Demographics of Filipino Americans

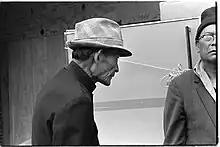
Elderly tenants who were evicted from the International Hotel in San Francisco during the dawn hours of 4 August 1977

Filipino pensionados began arriving to the region in 1903, including Ventura County; others attended schools in Los Angeles County, including the University of Southern California, and University of California - Los Angeles. In the 1920s, the area now known as Little Tokyo was known as Little Manila, where the first concentration of Filipino immigrants in Los Angeles lived. In 1930, one in five Filipinos in the United States called Los Angeles County home. The number of Filipinos in the area expanded in the winter season to work temporary jobs. In 1937, the first Filipina American graduated from UCLA. In 1940, there were 4,503 Filipinos living in the City of Los Angeles. Little Manila extended to the Bunker Hill and Civic Center areas of Los Angeles, but was forced to relocate to the Temple-Beverly Corridor in the 1950s and 1960s; it has since been largely forgotten. In the 20th century, Filipino sailors with the United States Navy began to be stationed in Oxnard and Long Beach, developing military related Filipino enclaves; Long Beach community began in the 1940s, the Oxnard community saw significant growth after the 1960s. According to the 1970 United States census, the Los Angeles-Long Beach metropolitan area had the third largest Filipino American population in the United States at that time (32,018). In the 1980s, there were 219,653 Filipinos in Los Angeles County. In 1985, Helen Agcaoili Summers Brown opened the Filipino American Reading Room and Library. In 1990, there were more Filipinos living in suburban Los Angeles (160,778), than in urban Los Angeles (135,336). In 1996 one in four of Asian Americans in Los Angeles was Filipino. In the last two decades of the 20th century Filipinos were the second-largest population of Asian Americans in the region, however one writer described the population as having a "residential invisibility", with other Asian American populations being more visible.